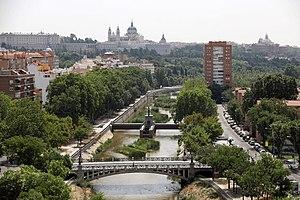
Il existe 398 villes de l'Union européenne de plus de 100 000 habitants. Les chiffres cités ne concernent que les villes sans les banlieues et ne correspondent pas à la population des agglomérations, aires ou régions urbaines. Les capitales sont en gras. Par ailleurs, il existe 59 aires urbaines de plus de 1 million d'habitants.